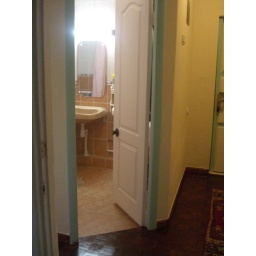
New light over hand basin and new toilet seat